Potlatch

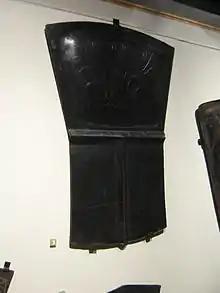
Example of an ornamental copper used at a potlatch

Prior to European colonization, gifts included storable food (oolichan, or candlefish, oil or dried food), canoes, slaves, and ornamental "coppers" among aristocrats, but not resource-generating assets such as hunting, fishing and berrying territories. Coppers were sheets of beaten copper, shield-like in appearance; they were about two feet long, wider on top, cruciform frame and schematic face on the top half. None of the copper used was ever of Indigenous metal. A copper was considered the equivalent of a slave. They were only ever owned by individual aristocrats, and never by numaym, hence could circulate between groups. Coppers began to be produced in large numbers after the colonization of Vancouver Island in 1849 when war and slavery were ended.